Second Schleswig War

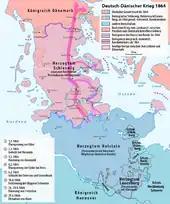
Military clashes in Schleswig/Slesvig

In 1848, Denmark received its first liberal constitution. At the same time, and partly as a consequence, the secessionist movement of the large German majority in Holstein and southern Schleswig was suppressed in the First Schleswig War (1848–51), when the Germans in both territories failed in their attempt to become a united, sovereign and independent state: at the time, King Frederik VII of Denmark was also duke of the duchies of Holstein and Schleswig. However, the movement continued throughout the 1850s and 1860s as Denmark attempted to integrate the Duchy of Schleswig into the Danish kingdom, while liberal proponents of German unification expressed the wish to include the Danish-ruled duchies of Holstein and Schleswig in a Greater Germany. Holstein was completely ethnically German, had been a German fief before 1806 and was a part of the German Confederation from 1815. Schleswig was a Danish fief and was linguistically mixed between German and Danish and North Frisian.